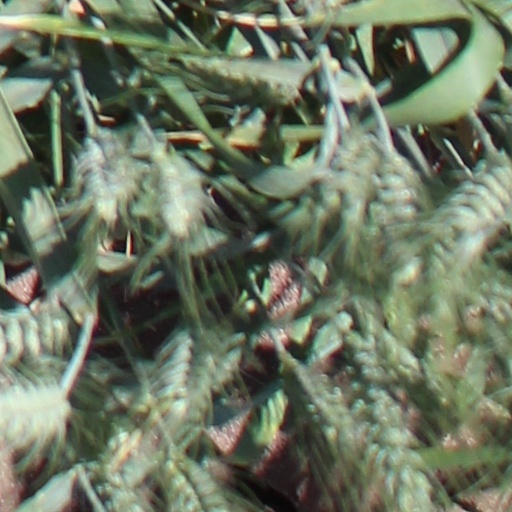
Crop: wheat